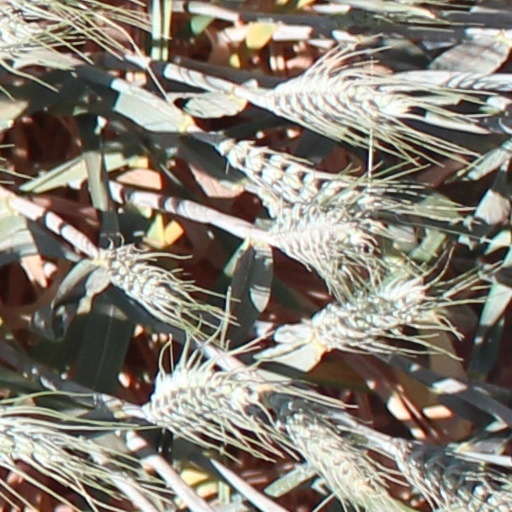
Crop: wheat